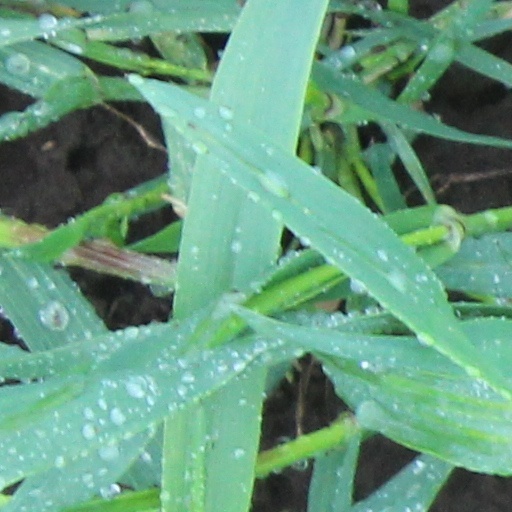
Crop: wheat